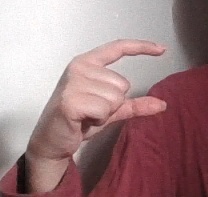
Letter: dal